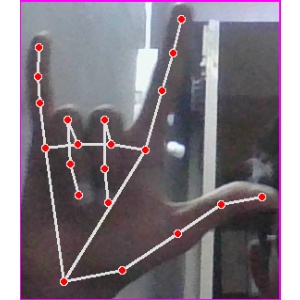
अक्षर: व